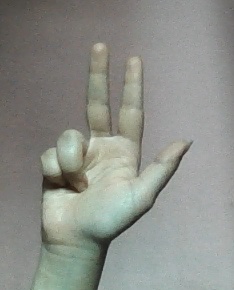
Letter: al